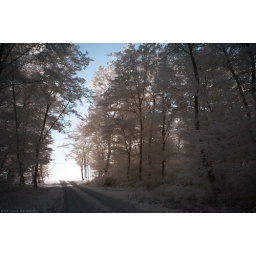
familiar road under the alien trees